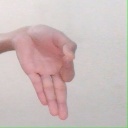
अक्षर: ज्ञ